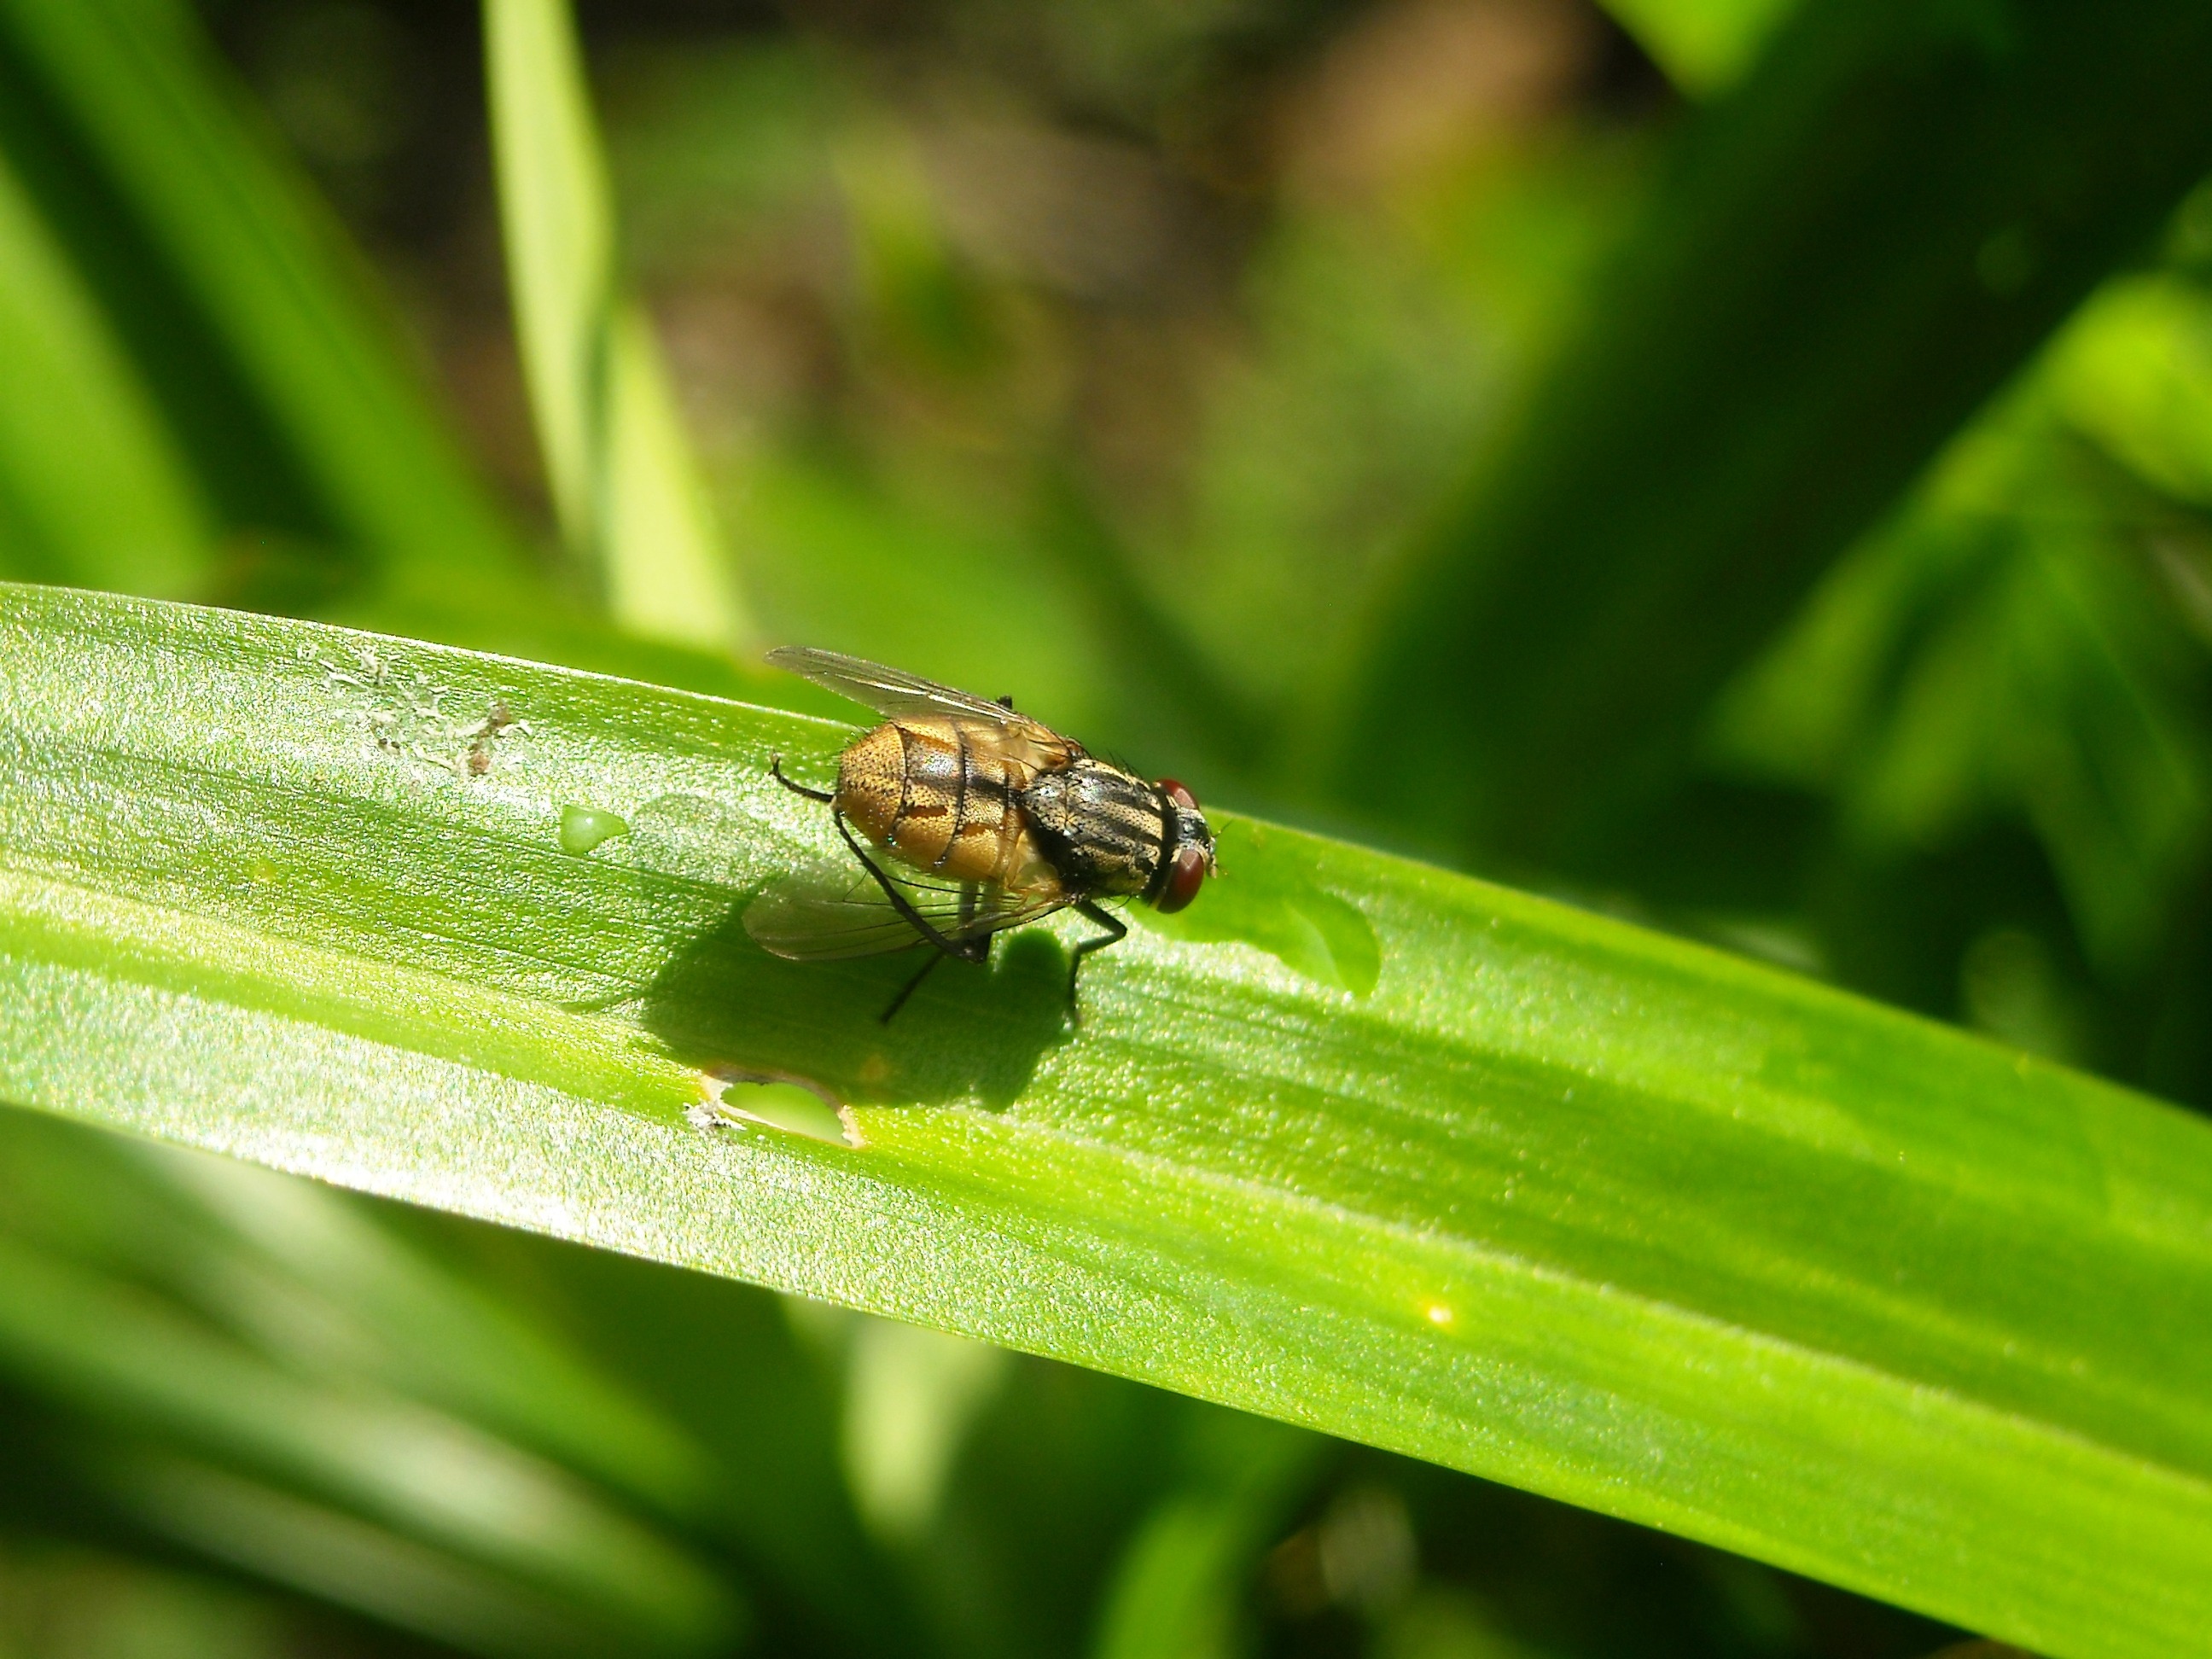
nature, grass, photography, leaf, flower, fly, green, insect, botany, fauna, invertebrate, close up, insects, flies, macro photography, arthropod, plant stem, pandan